Anthony Stewart (basketball coach)

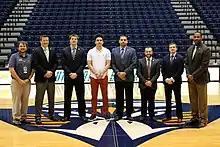
Coach Stewart and his staff during Stuttering Awareness Night in December 2018

On November 15, 2020, Stewart died suddenly at age 50. The cause is unknown. He was laid to rest at Greenlawn Cemetery in Akron, Ohio, and is survived by his wife Cheryl and his children Anthony, Parker and Skylar.